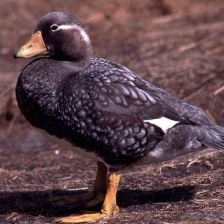
Species: STEAMER DUCK
Scientific name: TACHYERES
ImageNet parent category: drake